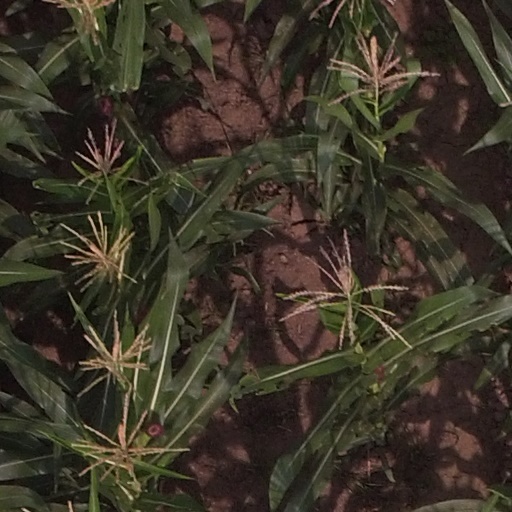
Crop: maize; corn